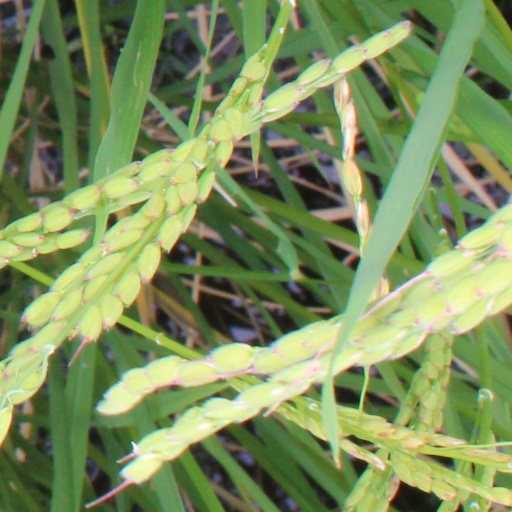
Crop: rice